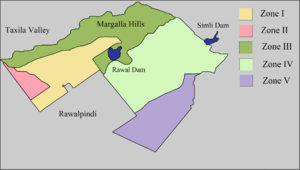
Islamabad est une ville nouvelle et capitale du Pakistan. Située dans le nord du pays, à proximité de la frontière avec l'Inde, elle se trouve dans le Territoire fédéral d'Islamabad et jouxte la ville de Rawalpindi. En 2017, sa population s'établit à un million d'habitants, ce qui en fait la neuvième ville pakistanaise. Devenue en 1967 la capitale du pays, au détriment de Karachi, Islamabad en constitue le cœur administratif et politique : elle accueille l'Aiwan-e-Sadr, le siège du gouvernement et le Parlement national. La Mosquée Faisal est en outre l'une des plus grandes mosquées au monde, avec une capacité de plus de 74 000 fidèles.